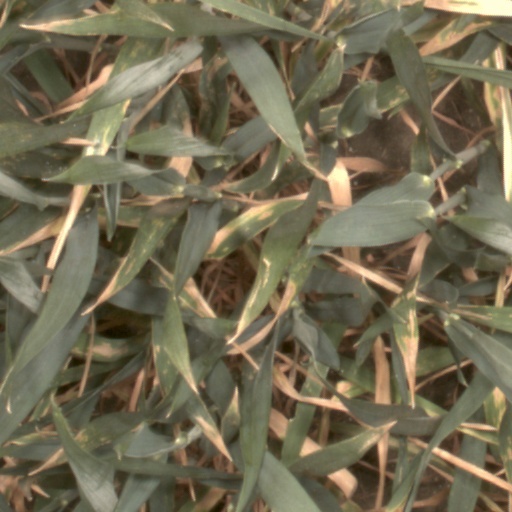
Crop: wheat